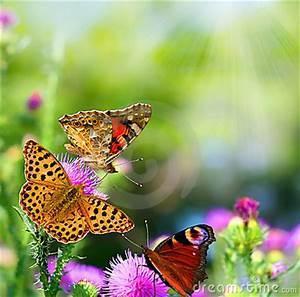
butterfly